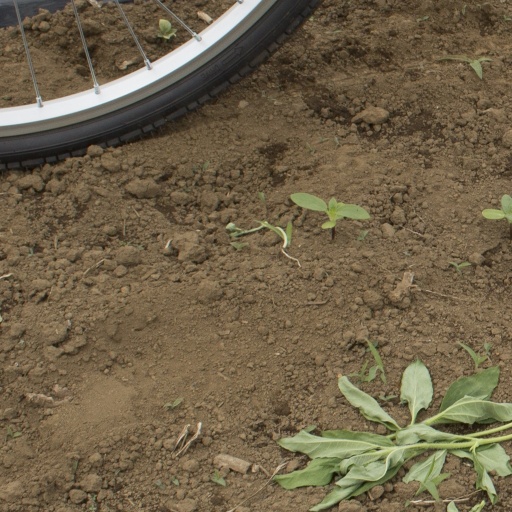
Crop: Jerusalem artichoke